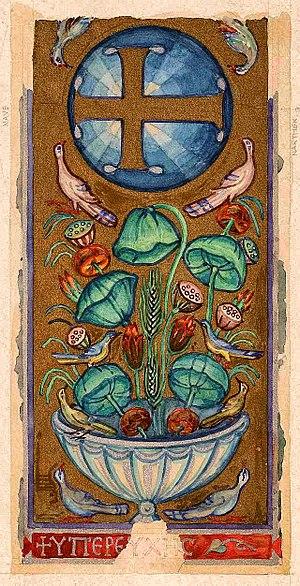
L’église de l'Acheiropoiètos est une église byzantine du Vᵉ siècle, située à Thessalonique. Elle est située sur la rue Agia Sophia, près de l'intersection de la rue Egnatia. C'est l'exemple le plus important des modèles de basiliques paléochrétiennes. Elle donne un aperçu du type d'architecture digne de la civilisation byzantine. L'église est inscrite depuis 1988 sur la liste du patrimoine mondial de l'UNESCO au sein du bien intitulé « Monuments paléochrétiens et byzantins de Thessalonique ». À cette liste, se rajoute Saint Démétrios, la Rotonde ainsi que le Monastère de Latomou.